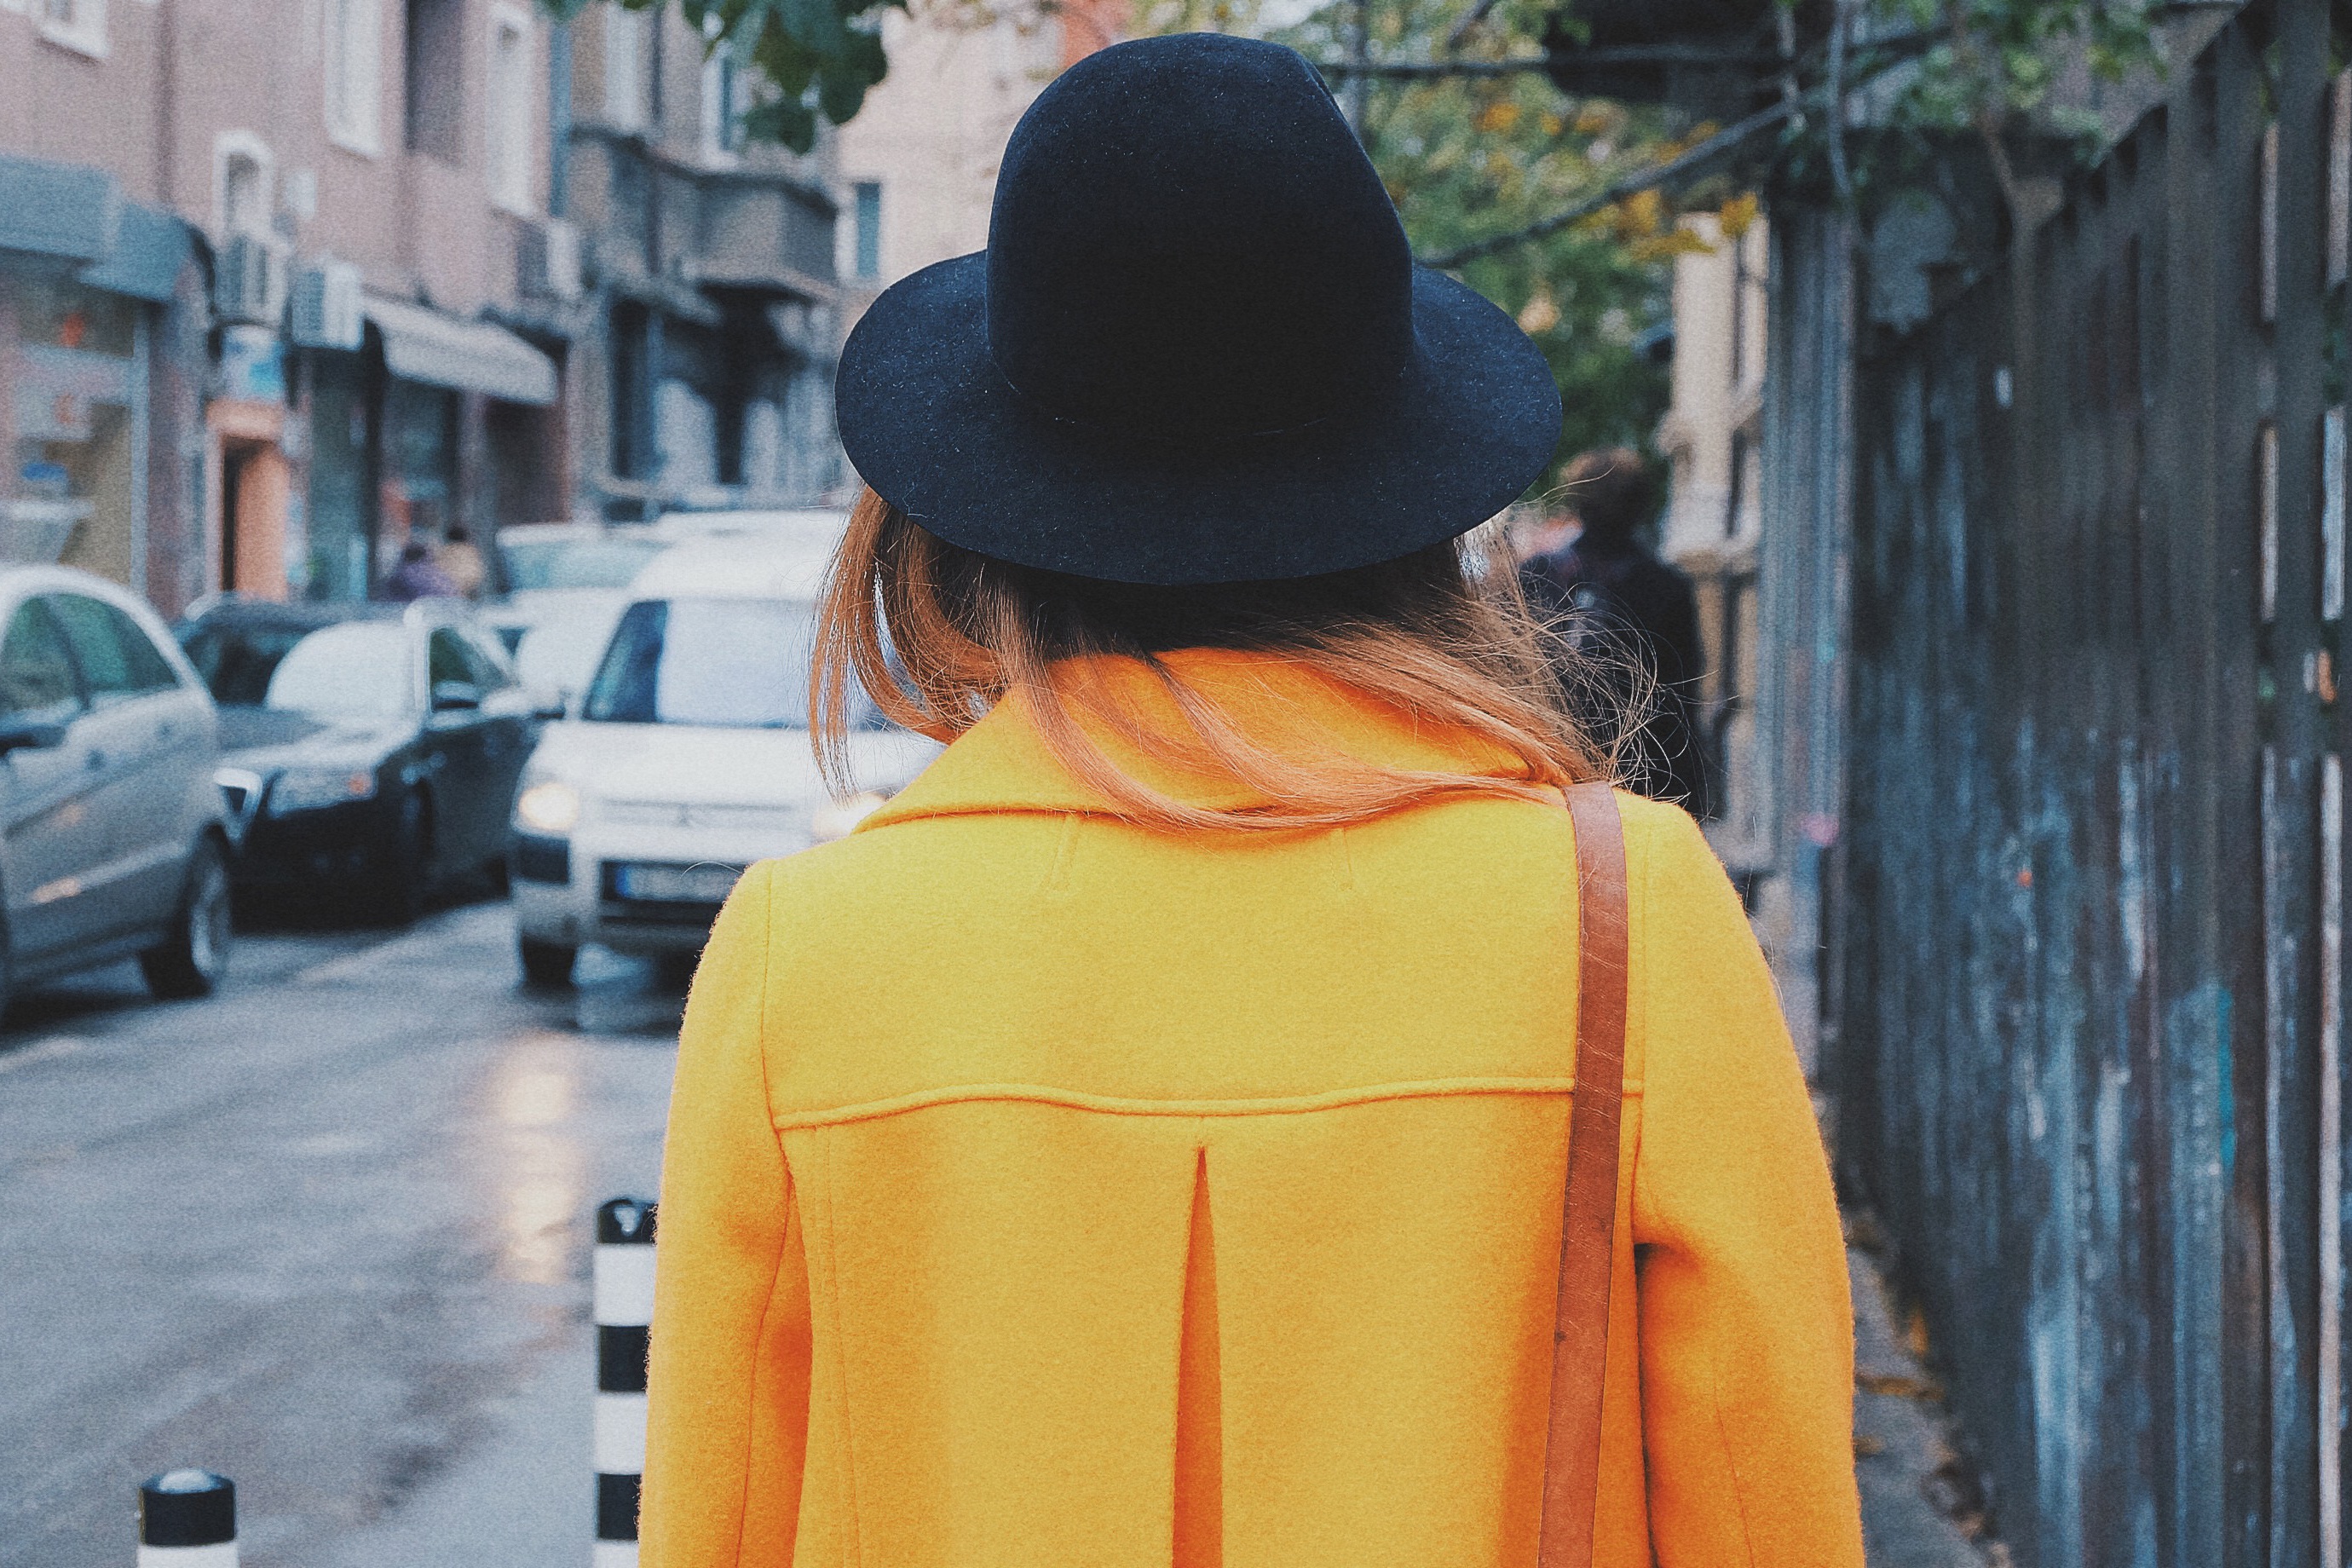
walking, person, woman, road, street, city, urban, busy, female, coat, young, spring, color, hat, fashion, clothing, yellow, outdoors, back, cars, snapshot, style